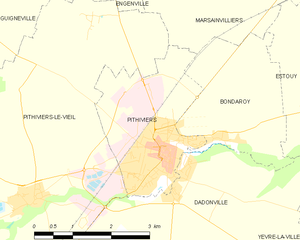
Pithiviers est une commune française située dans le département du Loiret, en région Centre-Val de Loire.